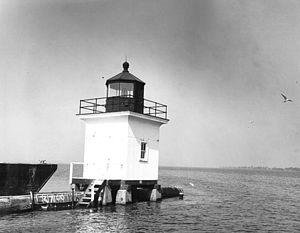
Le phare de Cape Vincent, est un phare inactif situé dans la ville de Cape Vincent, New York sur le fleuve Saint-Laurent, dans le Comté de Jefferson.